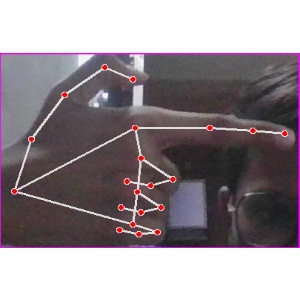
अक्षर: ब